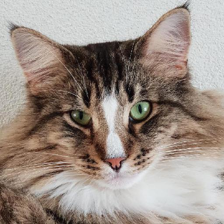
Label: animals